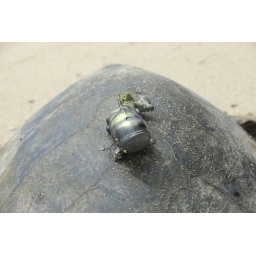
slightly illegal to touch a sea turtle in Hawaii. the &amp;quot;Killer&amp;quot; really wanted a ride home though.